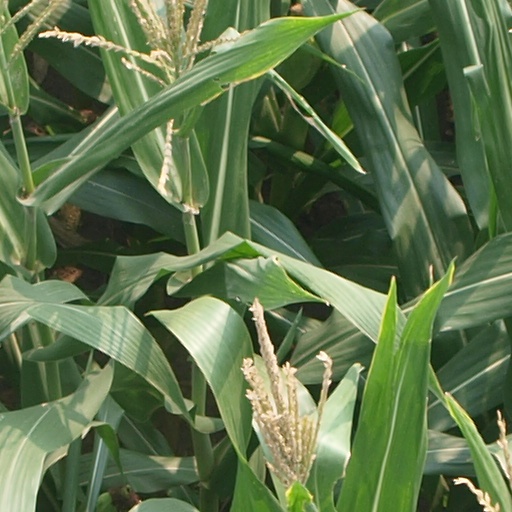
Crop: maize; corn